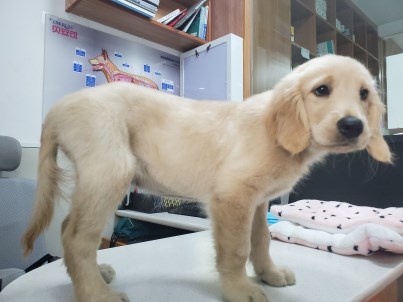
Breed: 5355-n000126-golden_retriever